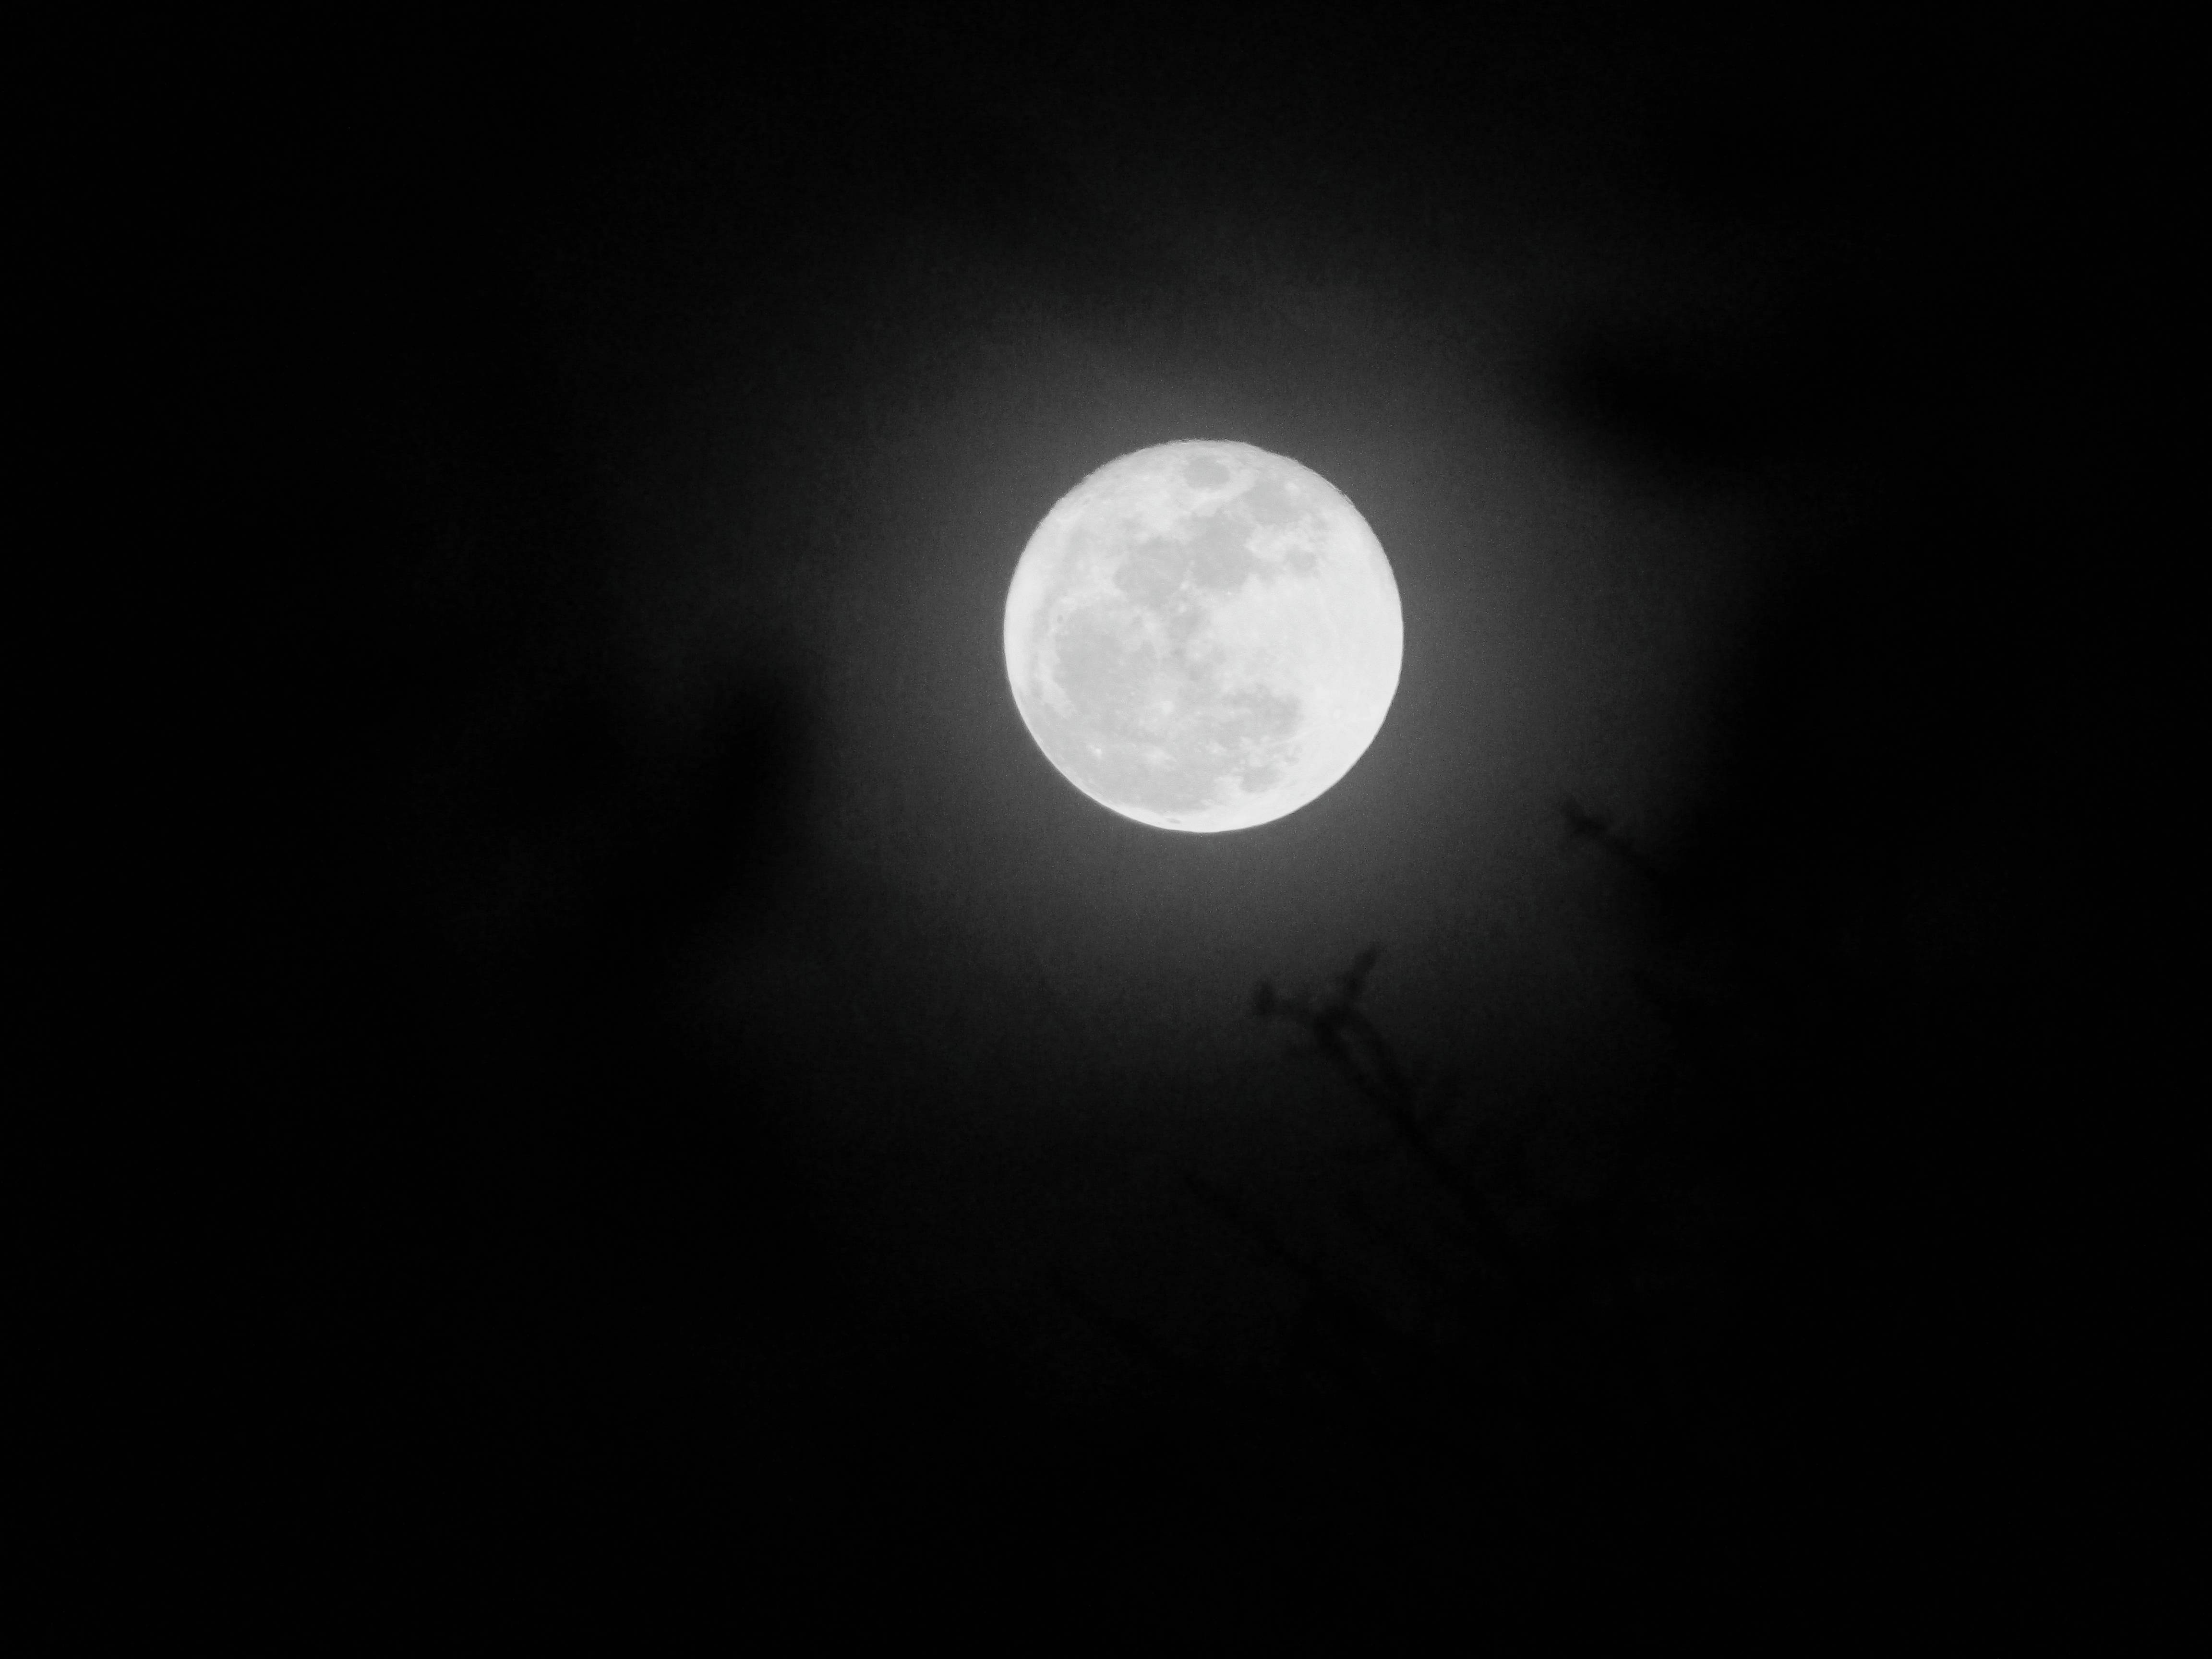
nature, silhouette, light, black and white, sky, night, atmosphere, dark, evening, space, darkness, monochrome, moon, full moon, moonlight, circle, full, astronomy, bright, lunar, event, astronomical object, celestial event